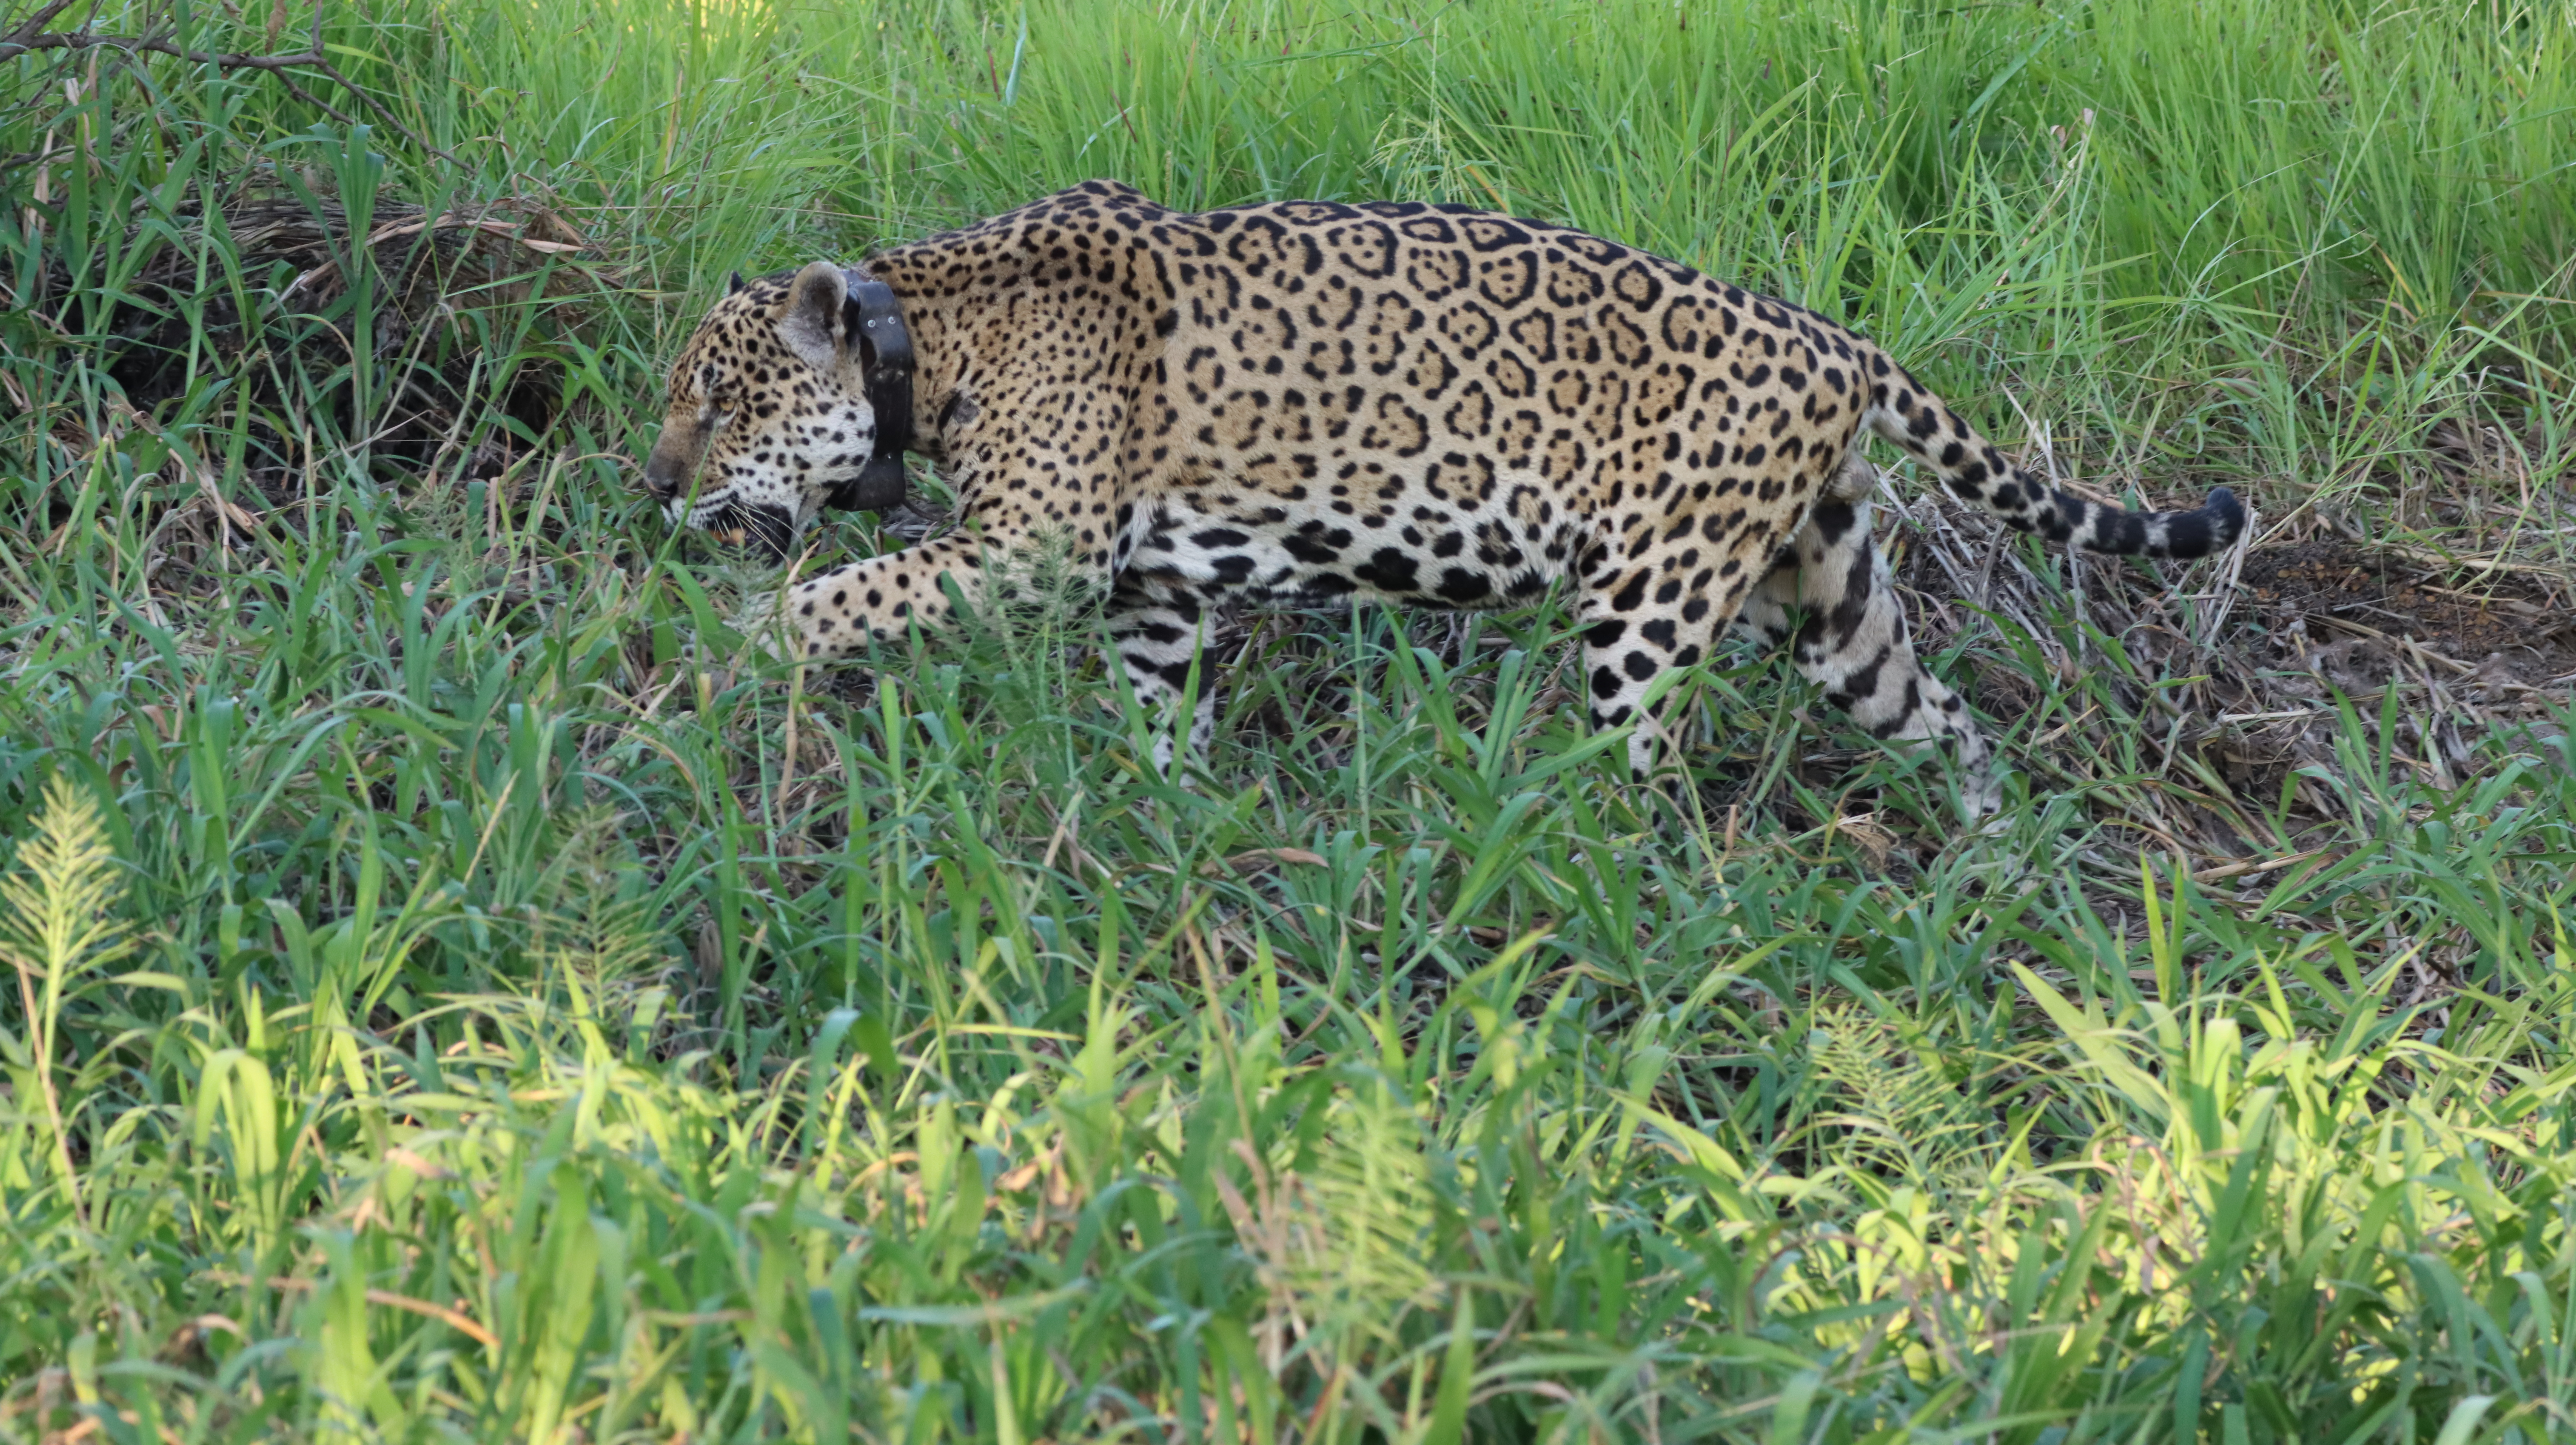
Jaguar: Ousado